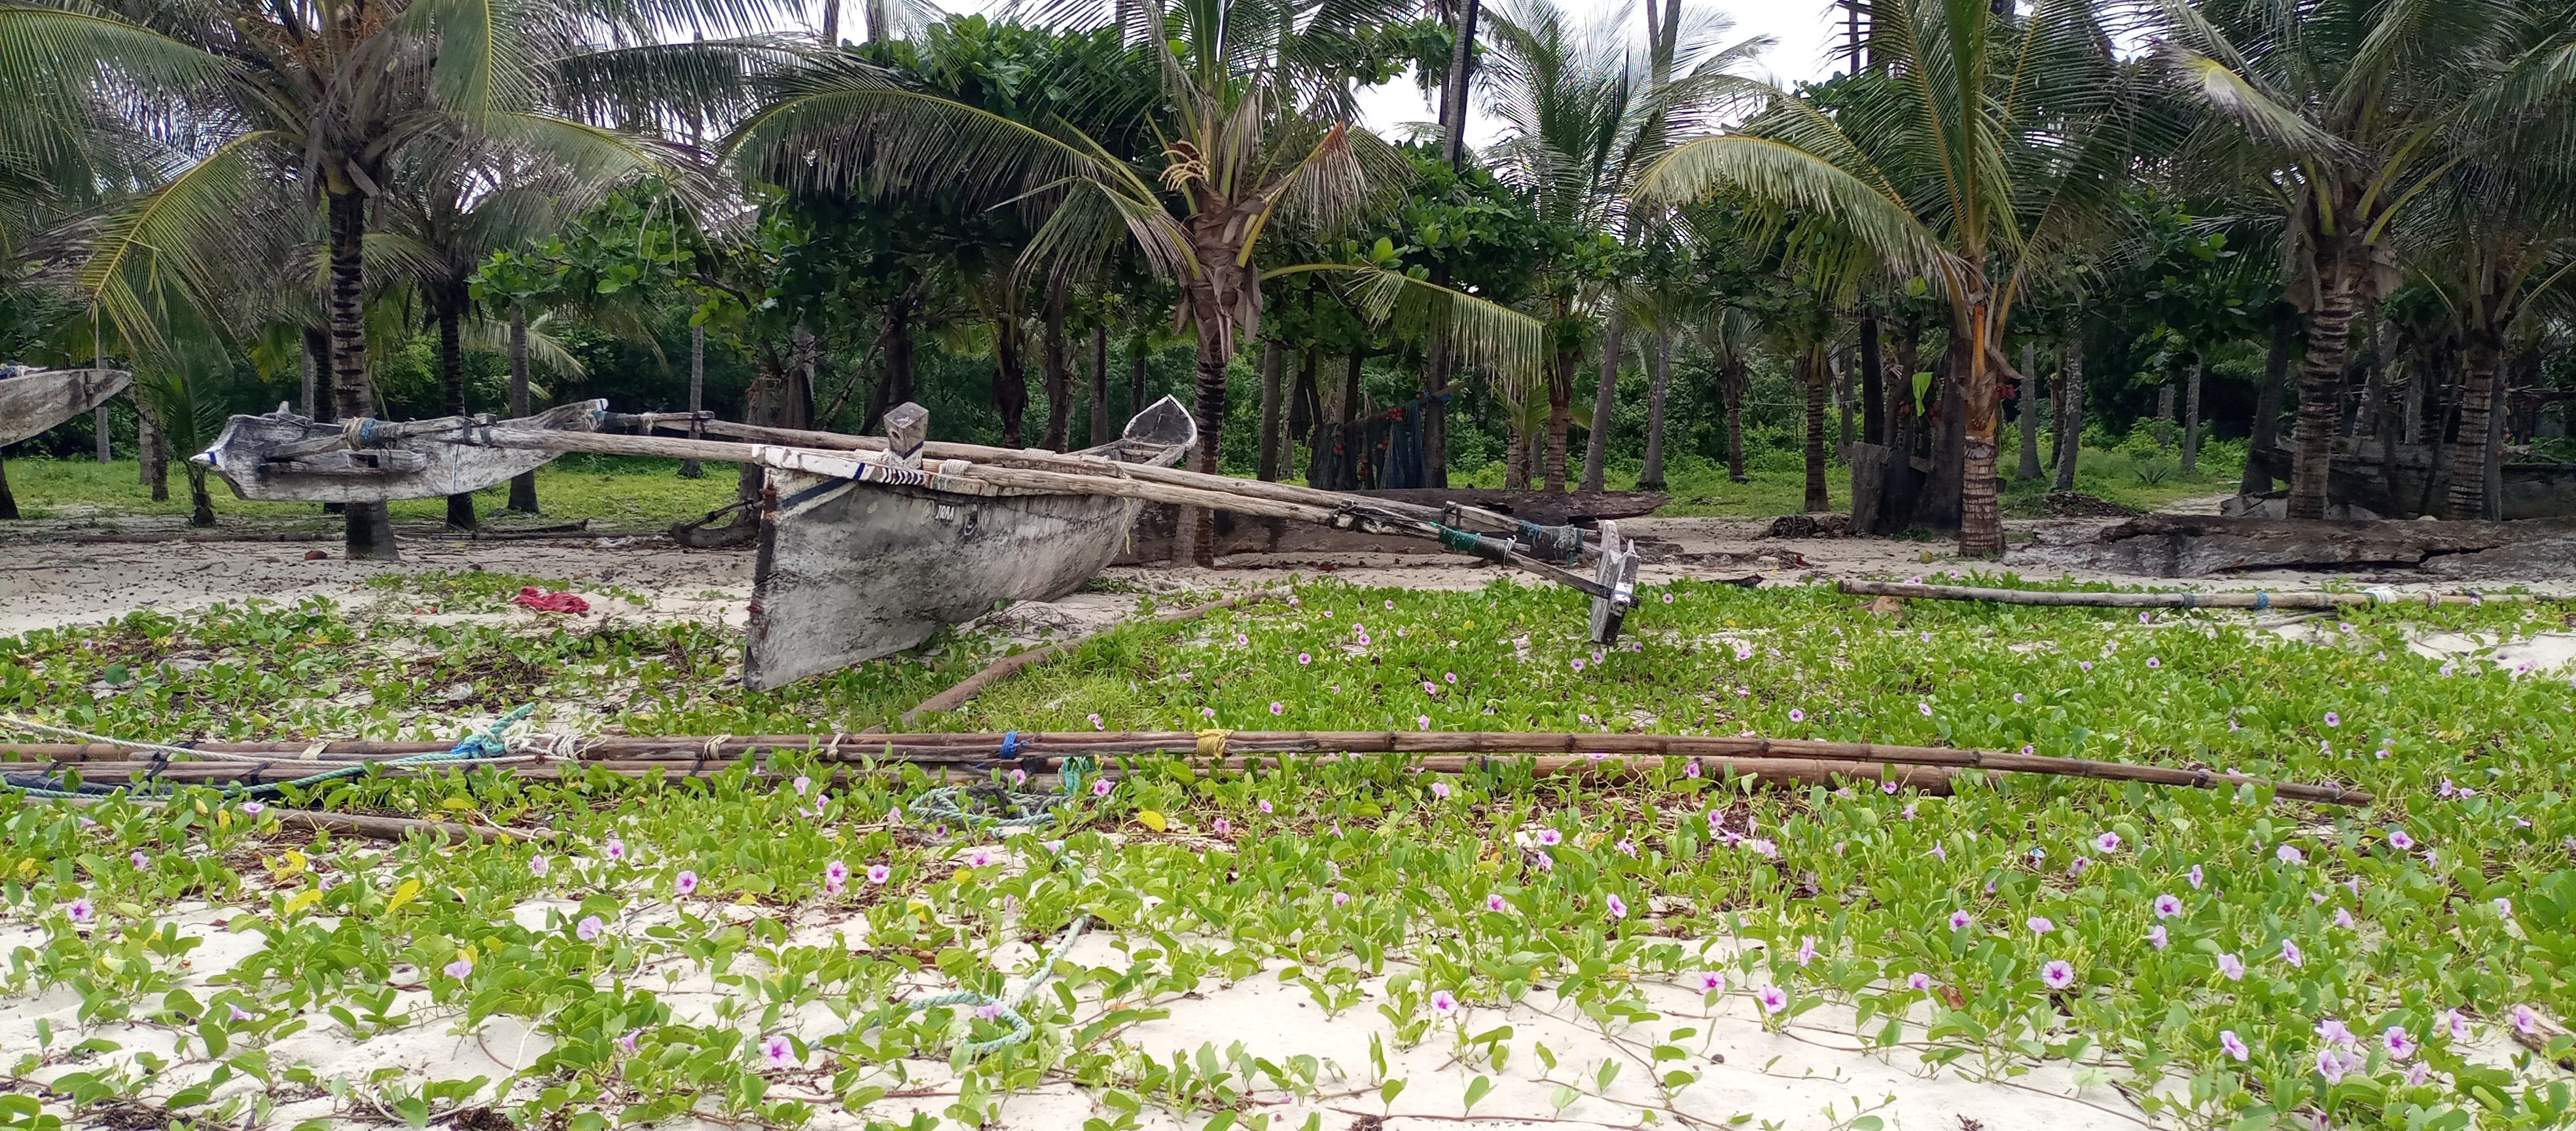
Mandhari ya pwani yenye iko mashua za kienyeji juu ya mchanga mweupe na pia tunaona maua madogo madogo na manyasi ya aina ya kijani.